Imran Khan

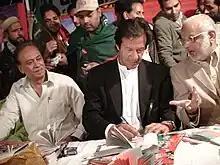
Imran Khan signs autographs for supporters, 2009

Khan was sworn in as the 22nd Prime Minister of Pakistan on 18 August 2018 after his party, Pakistan Tehreek-e-Insaf (PTI), won the 2018 Pakistani general election. His inauguration speech emphasised governance based on the principles of the Islamic state of Medina. Early bureaucratic reshuffles saw the appointment of Sohail Mahmood as Foreign Secretary, Rizwan Ahmed as Maritime Secretary, and Naveed Kamran Baloch as Finance Secretary. His first major military appointment was Lt. General Asim Munir as Director-General of Inter-Services Intelligence. Khan initially held the Ministry of Interior portfolio after forming his cabinet.